Jagiellonian tapestries

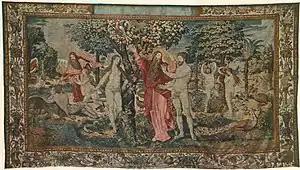
"Paradise Bliss", Jan de Kempeneer's workshop, ca. 1550.

Unfortunately, the not quite precise will became a cause of many conflicts over ownership of the tapestries between the kings and nobles. The whole collection was only together for a short time at the Castle in Tykocin until 1572. Then the king's sisters scattered it between their residences in Kraków, Niepołomice, Warsaw, Vilnius and Hrodna, and even sent some to Sweden. The king Sigismund III Vasa brought back 30 pieces that Anna Jagiellon sent to Stockholm to her sister Catherine (Sigismund's mother). In 1633, three of the tapestries with scenes from the "Story of Moses", were presented by Jerzy Ossoliński, on behalf of king Władysław IV Vasa, to Pope Urban VIII. During the Deluge the collection was hidden by Jerzy Sebastian Lubomirski in his estates in Spiš. In the following years the king John II Casimir Vasa mortgaged 157 tapestries to a merchant from Gdańsk, Jan Gratta, without the consent of parliament. In order to force the lifetime wages after his abdication the king also took some of the tapestries to France. This caused protests from the nobility and the king's debt was not repaid until 1724. The parliament submitted the tapestries for safekeeping in the Warsaw's Carmelite convent and for the last time they were displayed during the coronation of king Stanisław Augustus in 1764. After the major reconstruction of the Warsaw Royal Castle's interiors in the neoclassical style the king ordered new tapestries in France and the Jagiellonian collection was rolled up and stored in the building of the Treasury Committee - Palace of the Republic. According to an inventory performed during the reign of Stanisław Augustus there were about 156 arrasses. In 1795, after the Third Partition of Poland, the tapestries along with other goods plundered from the royal residencies, were taken by Alexander Suvorov to Russia.